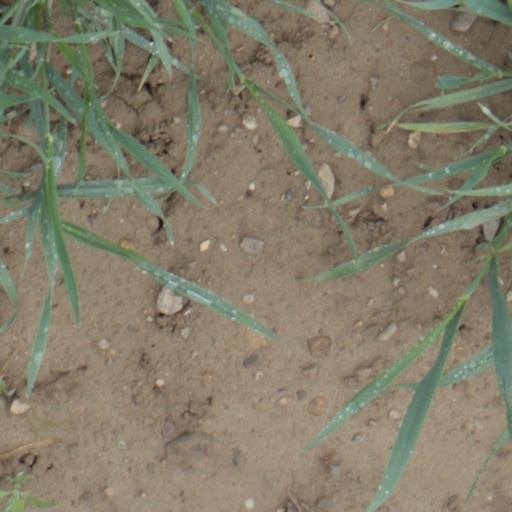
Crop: wheat